Giovanni Host-Venturi

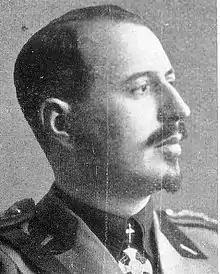
Giovanni Host-Venturi

Giovanni Host-Venturi, also known as "Nino" Host-Venturi (born Giovanni Host-Ivessich; 24 June 1892 – 29 April 1980) was an Italian fascist politician and historian.